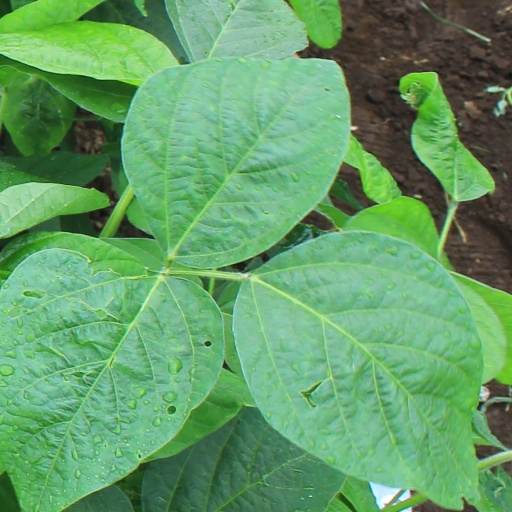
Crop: soybean